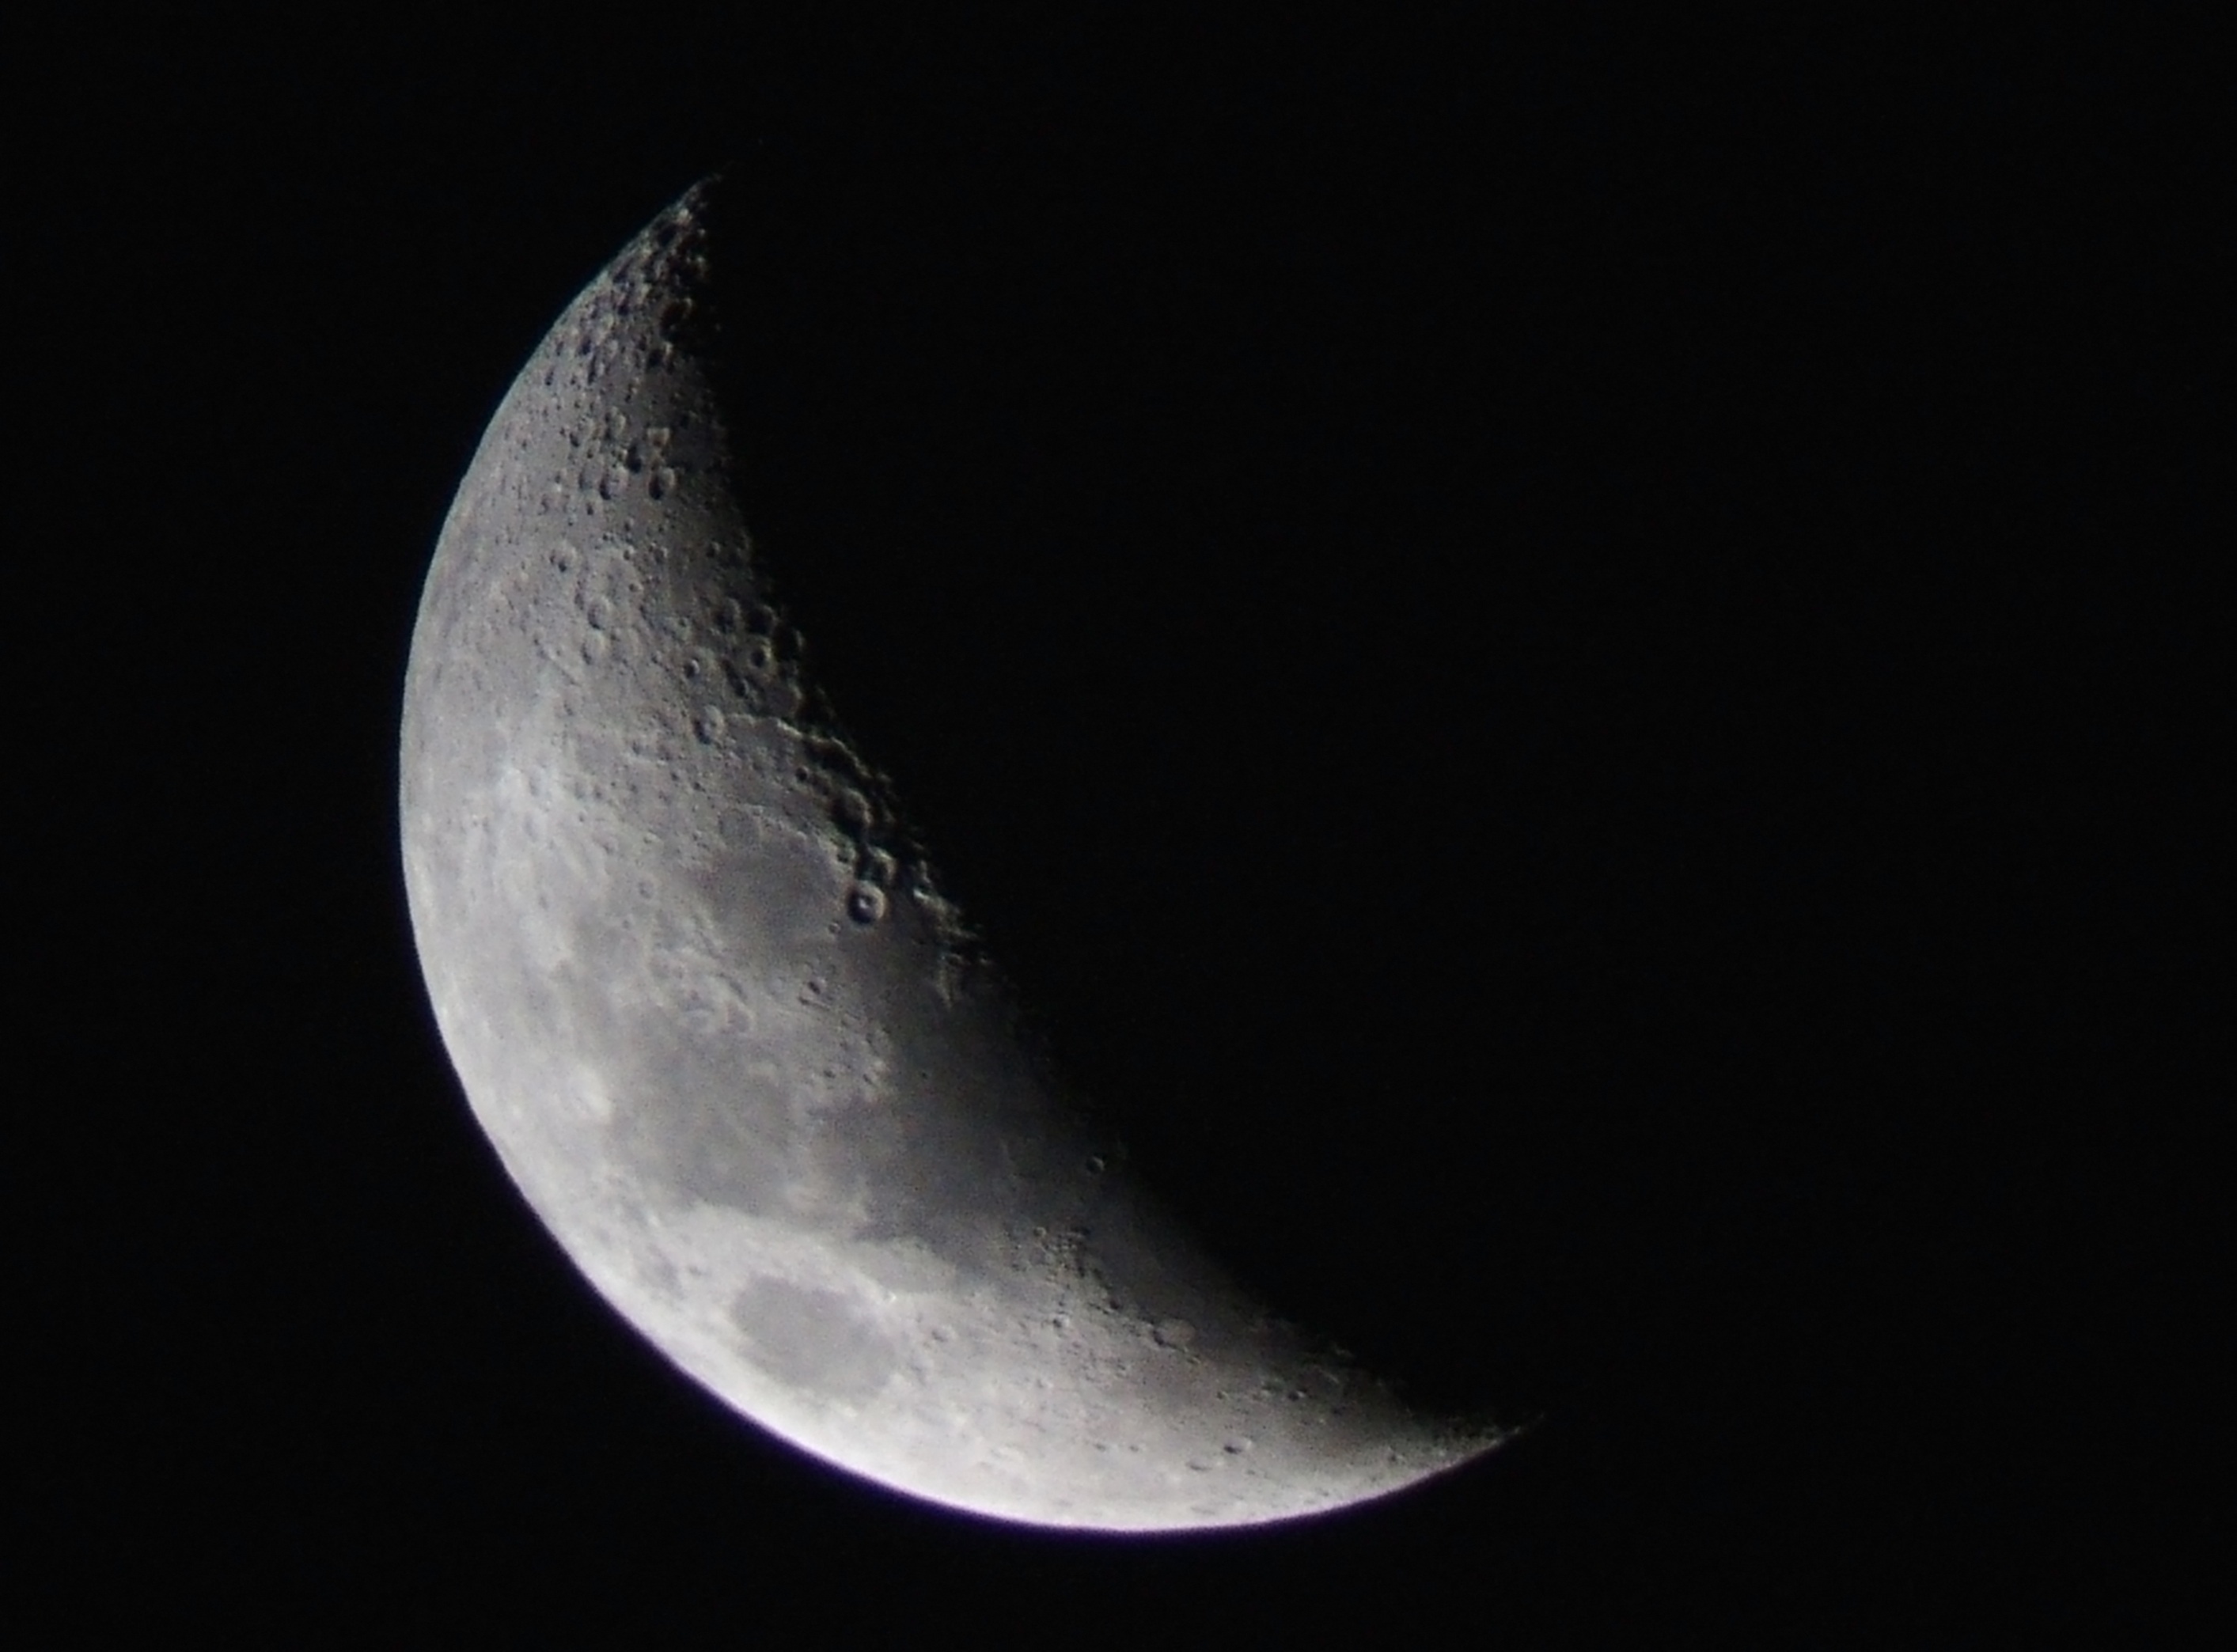
black and white, sky, atmosphere, moon, astronomy, craters, crescent, nocturne, astronomical object